Sue Bailey Thurman

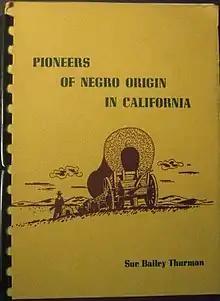
"Pioneers of Negro Origin in California" by Thurman

In 1945, Thurman attended the San Francisco Conference for the founding of the United Nations as part of an unofficial delegation. The official African-American delegation included W. E. B. Du Bois, founder of the NAACP; Walter Francis White, Executive Secretary of the NAACP; and Mary McLeod Bethune founder of the National Council of Negro Women, but Bethune insisted on sending three additional observers from the NCNW, which included Thurman. After the event, Thurman published a report in the "Chicago Defender" on April 16, 1945, in which she questioned the limited role that people of color played in the proceedings and pointed out that the large populations of developing countries would become a force to be reckoned with. Thurman, as a representative for the NCNW, attended the Primer Congreso Interamericano de Mujeres held in Guatemala City, Guatemala, in 1947. The congress addressed many of the issues she supported such as women's rights, internationalism, and peace initiatives. In 1949, she led a delegation of members from the Church for the Fellowship of All Peoples to Paris for the Fourth Plenary Session of UNESCO.